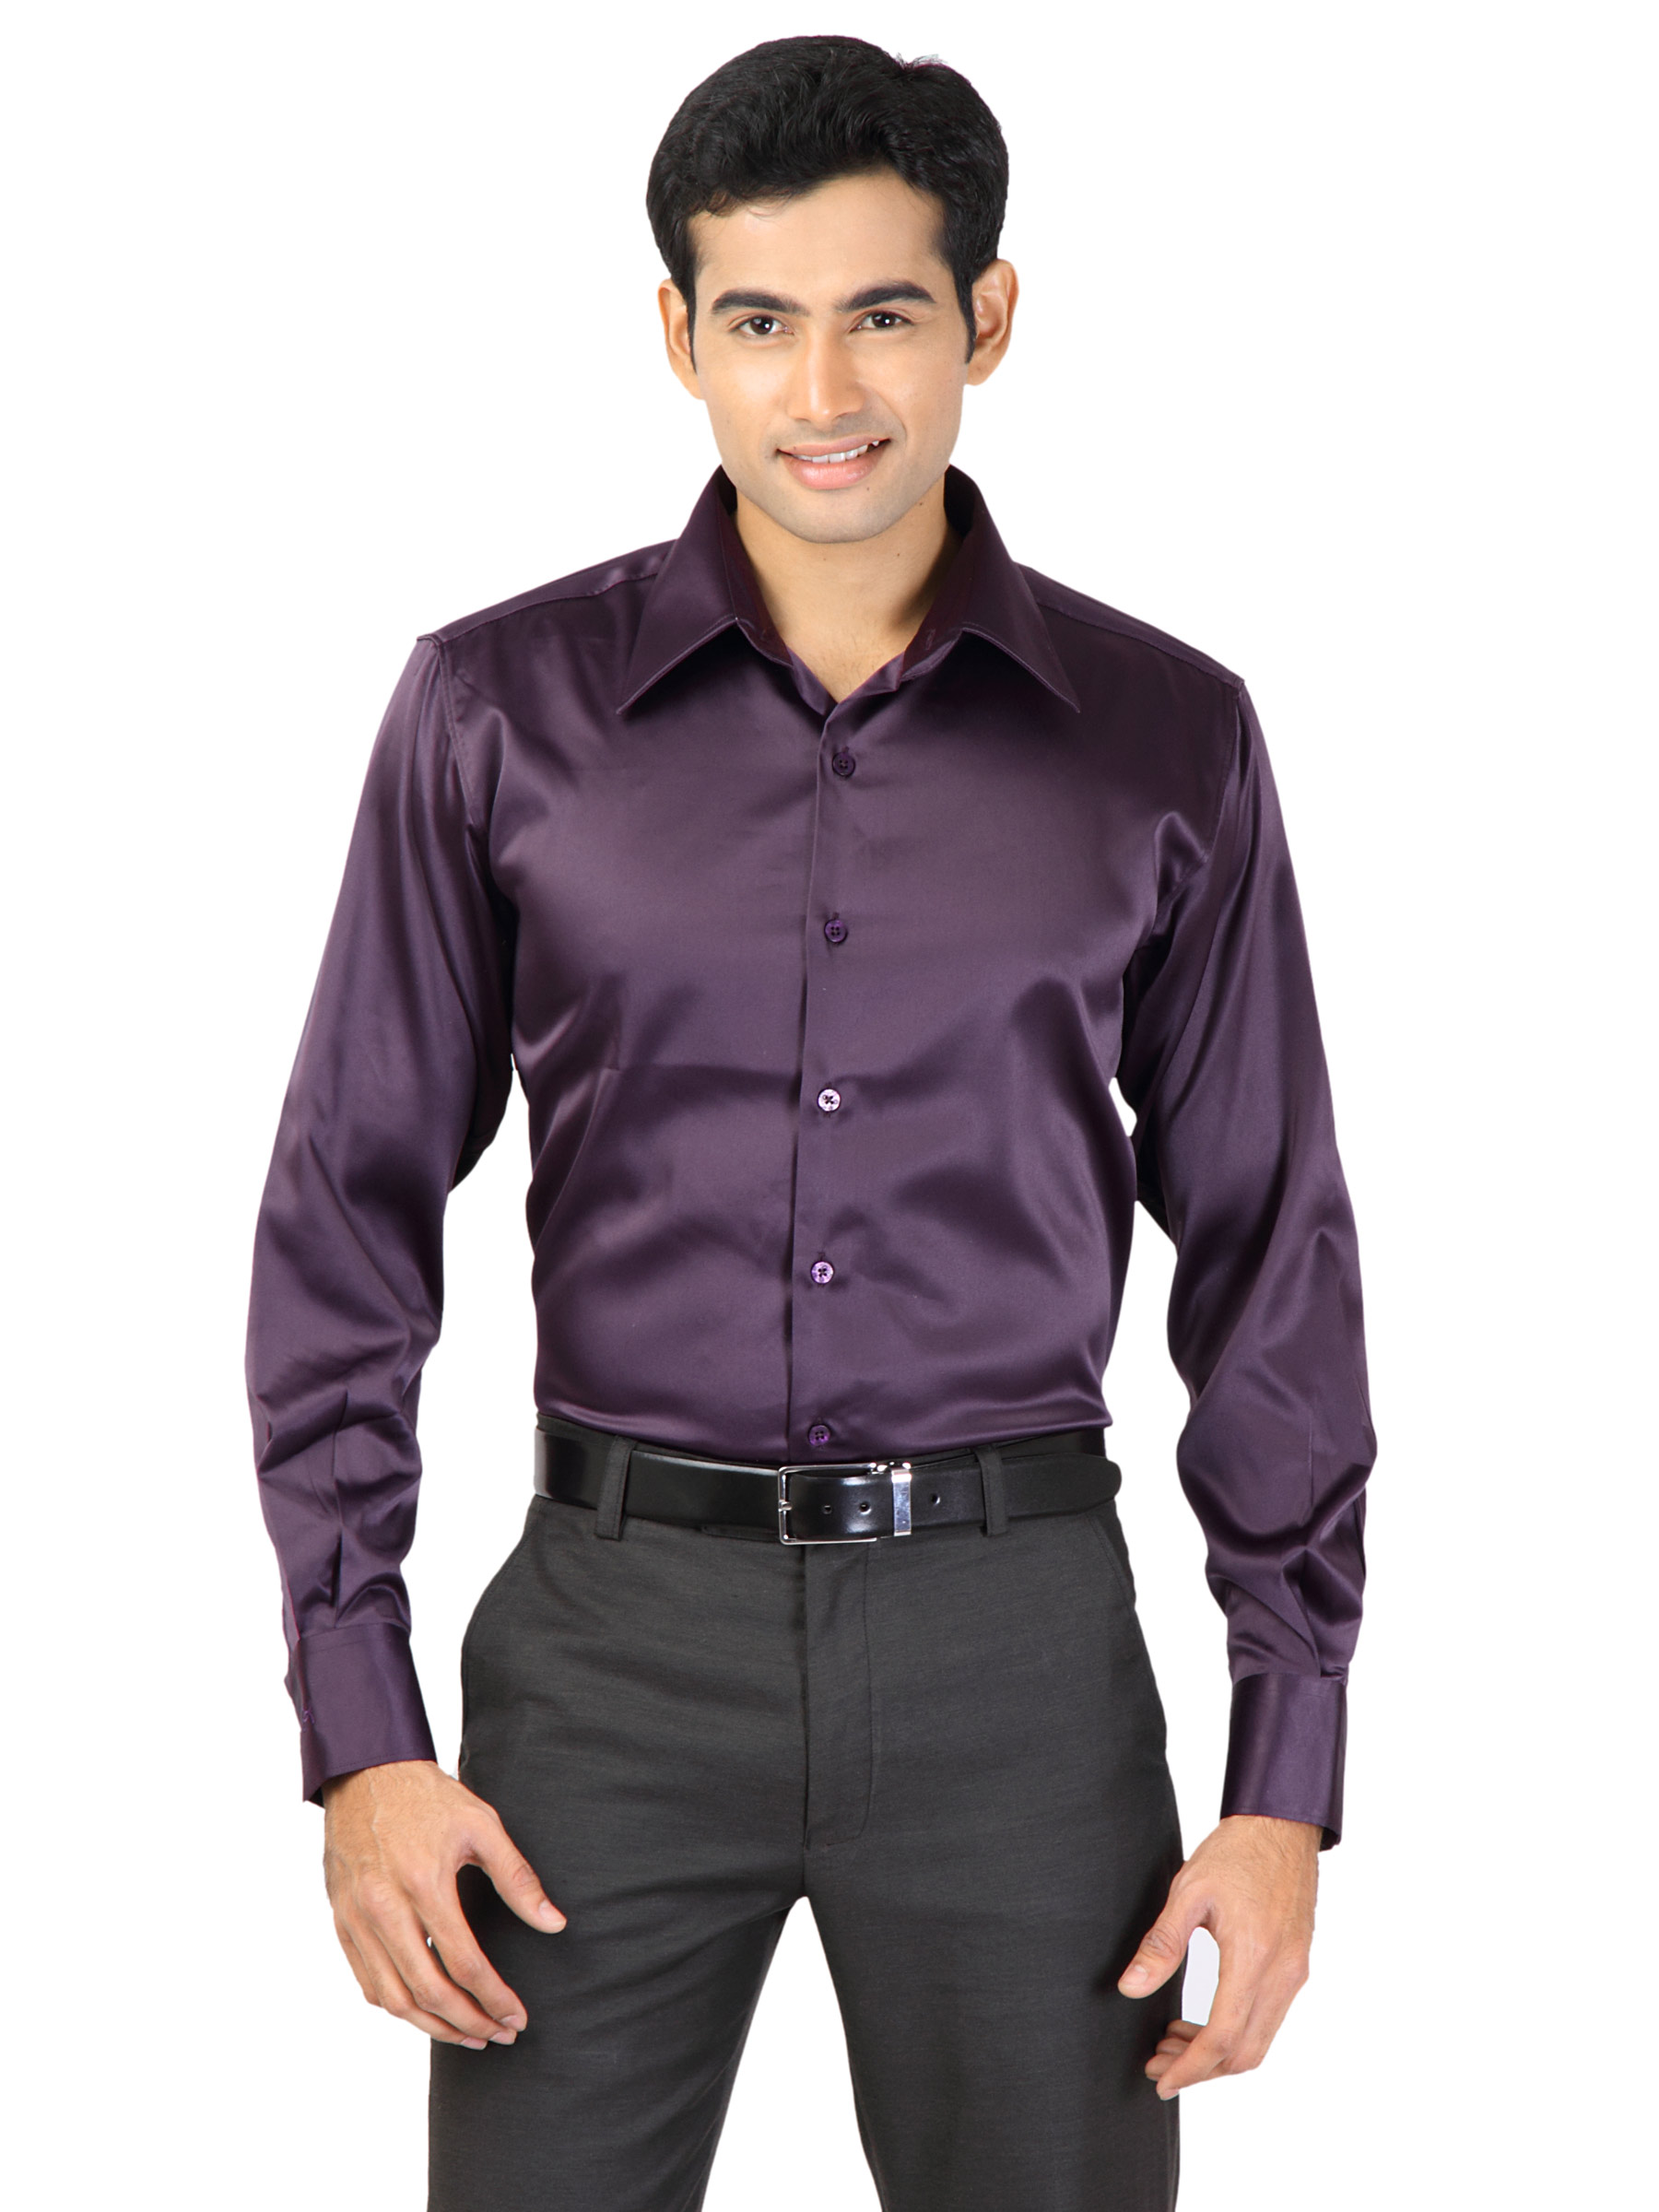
Genesis Purple Casual Shirt
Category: Apparel / Topwear / Shirts
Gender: Men
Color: Purple
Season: Winter 2011
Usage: Casual